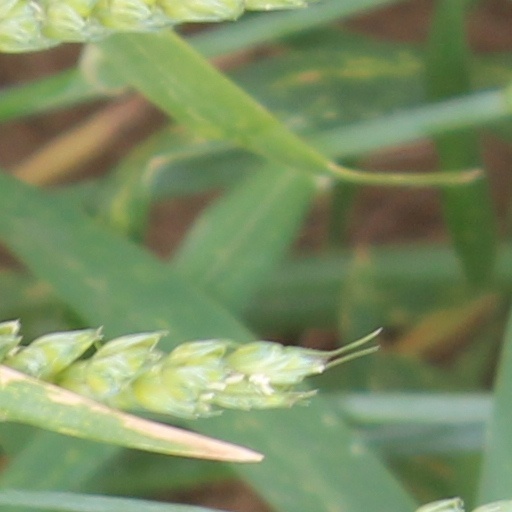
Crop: wheat